List of Scranton/Wilkes-Barre RailRiders managers

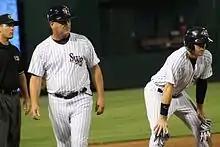
Manager Al Pedrique observes Jake Cave during the 2016 Triple-A Championship Game.

The Scranton/Wilkes-Barre RailRiders Minor League Baseball team has played in the Scranton–Wilkes-Barre metropolitan area of Pennsylvania since being established in 1989 as a Triple-A International League team. They were known as the Scranton/Wilkes-Barre Red Barons during their affiliation with the Philadelphia Phillies from 1989 to 2006 before becoming the Scranton/Wilkes-Barre Yankees in 2007 upon affiliating with the New York Yankees. They rebranded as the RailRiders in 2013 while maintaining their Yankees affiliation. With the restructuring of the minor leagues in 2021, they were placed in the Triple-A East, which became the International League in 2022. The team has been led by 17 managers throughout its history. Managers are responsible for team strategy and leadership on and off the field, including determining the batting order, arranging defensive positioning, and making tactical decisions regarding pitching changes, pinch-hitting, pinch-running, and defensive replacements. Shelley Duncan has been the RailRiders' manager since 2023.